Mystic Comics

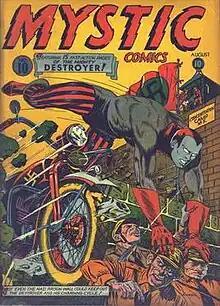
"Mystic Comics" #10 (cover-dated Aug. 1942), featuring the Destroyer. Cover art by Al Gabriele and Syd Shores.

Mystic Comics is the name of three comic book series published by the company that eventually became Marvel Comics. The first two series were superhero anthologies published by Marvel's 1930-1940s predecessor, Timely Comics, during what fans and historians call the Golden Age of comic books. The third, simply titled Mystic, was a horror fiction-suspense anthology from Marvel's 1950s forerunner, Atlas Comics.